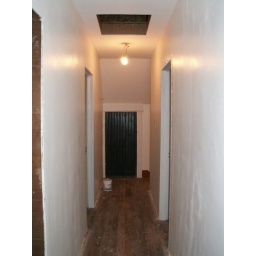
except the floor still needs to be painted and the doors put back in and the attic closed off...